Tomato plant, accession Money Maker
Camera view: tilt-top (135 deg); turntable rotation: 180 degrees
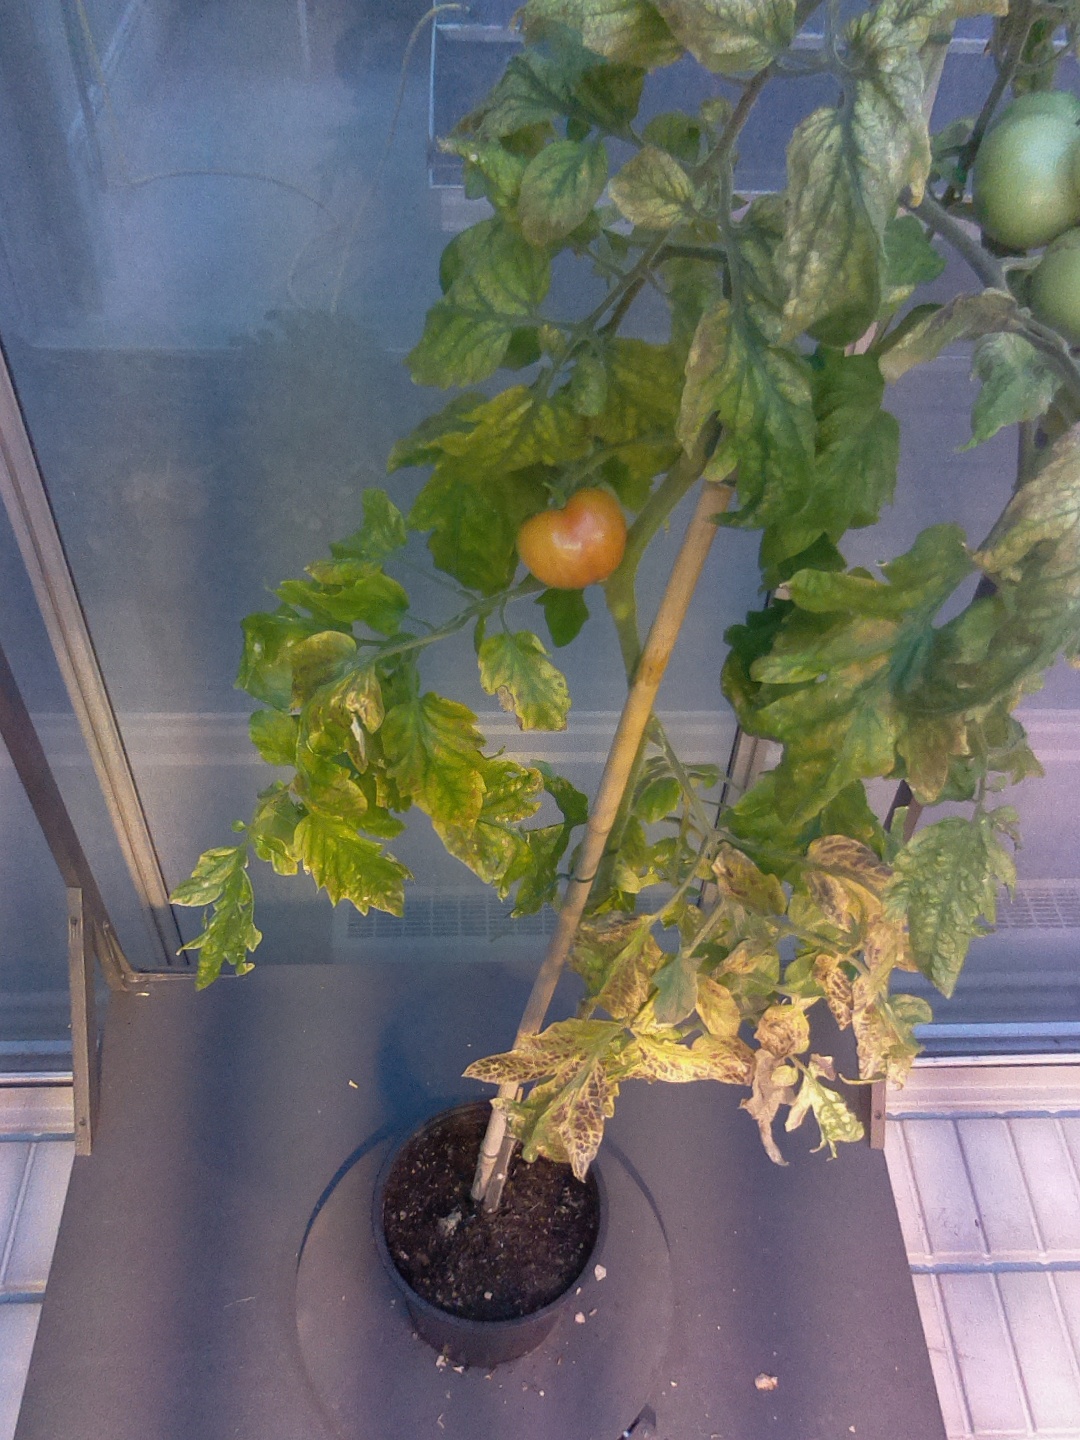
BBCH growth stage 79: 90% -100% of final fruit size